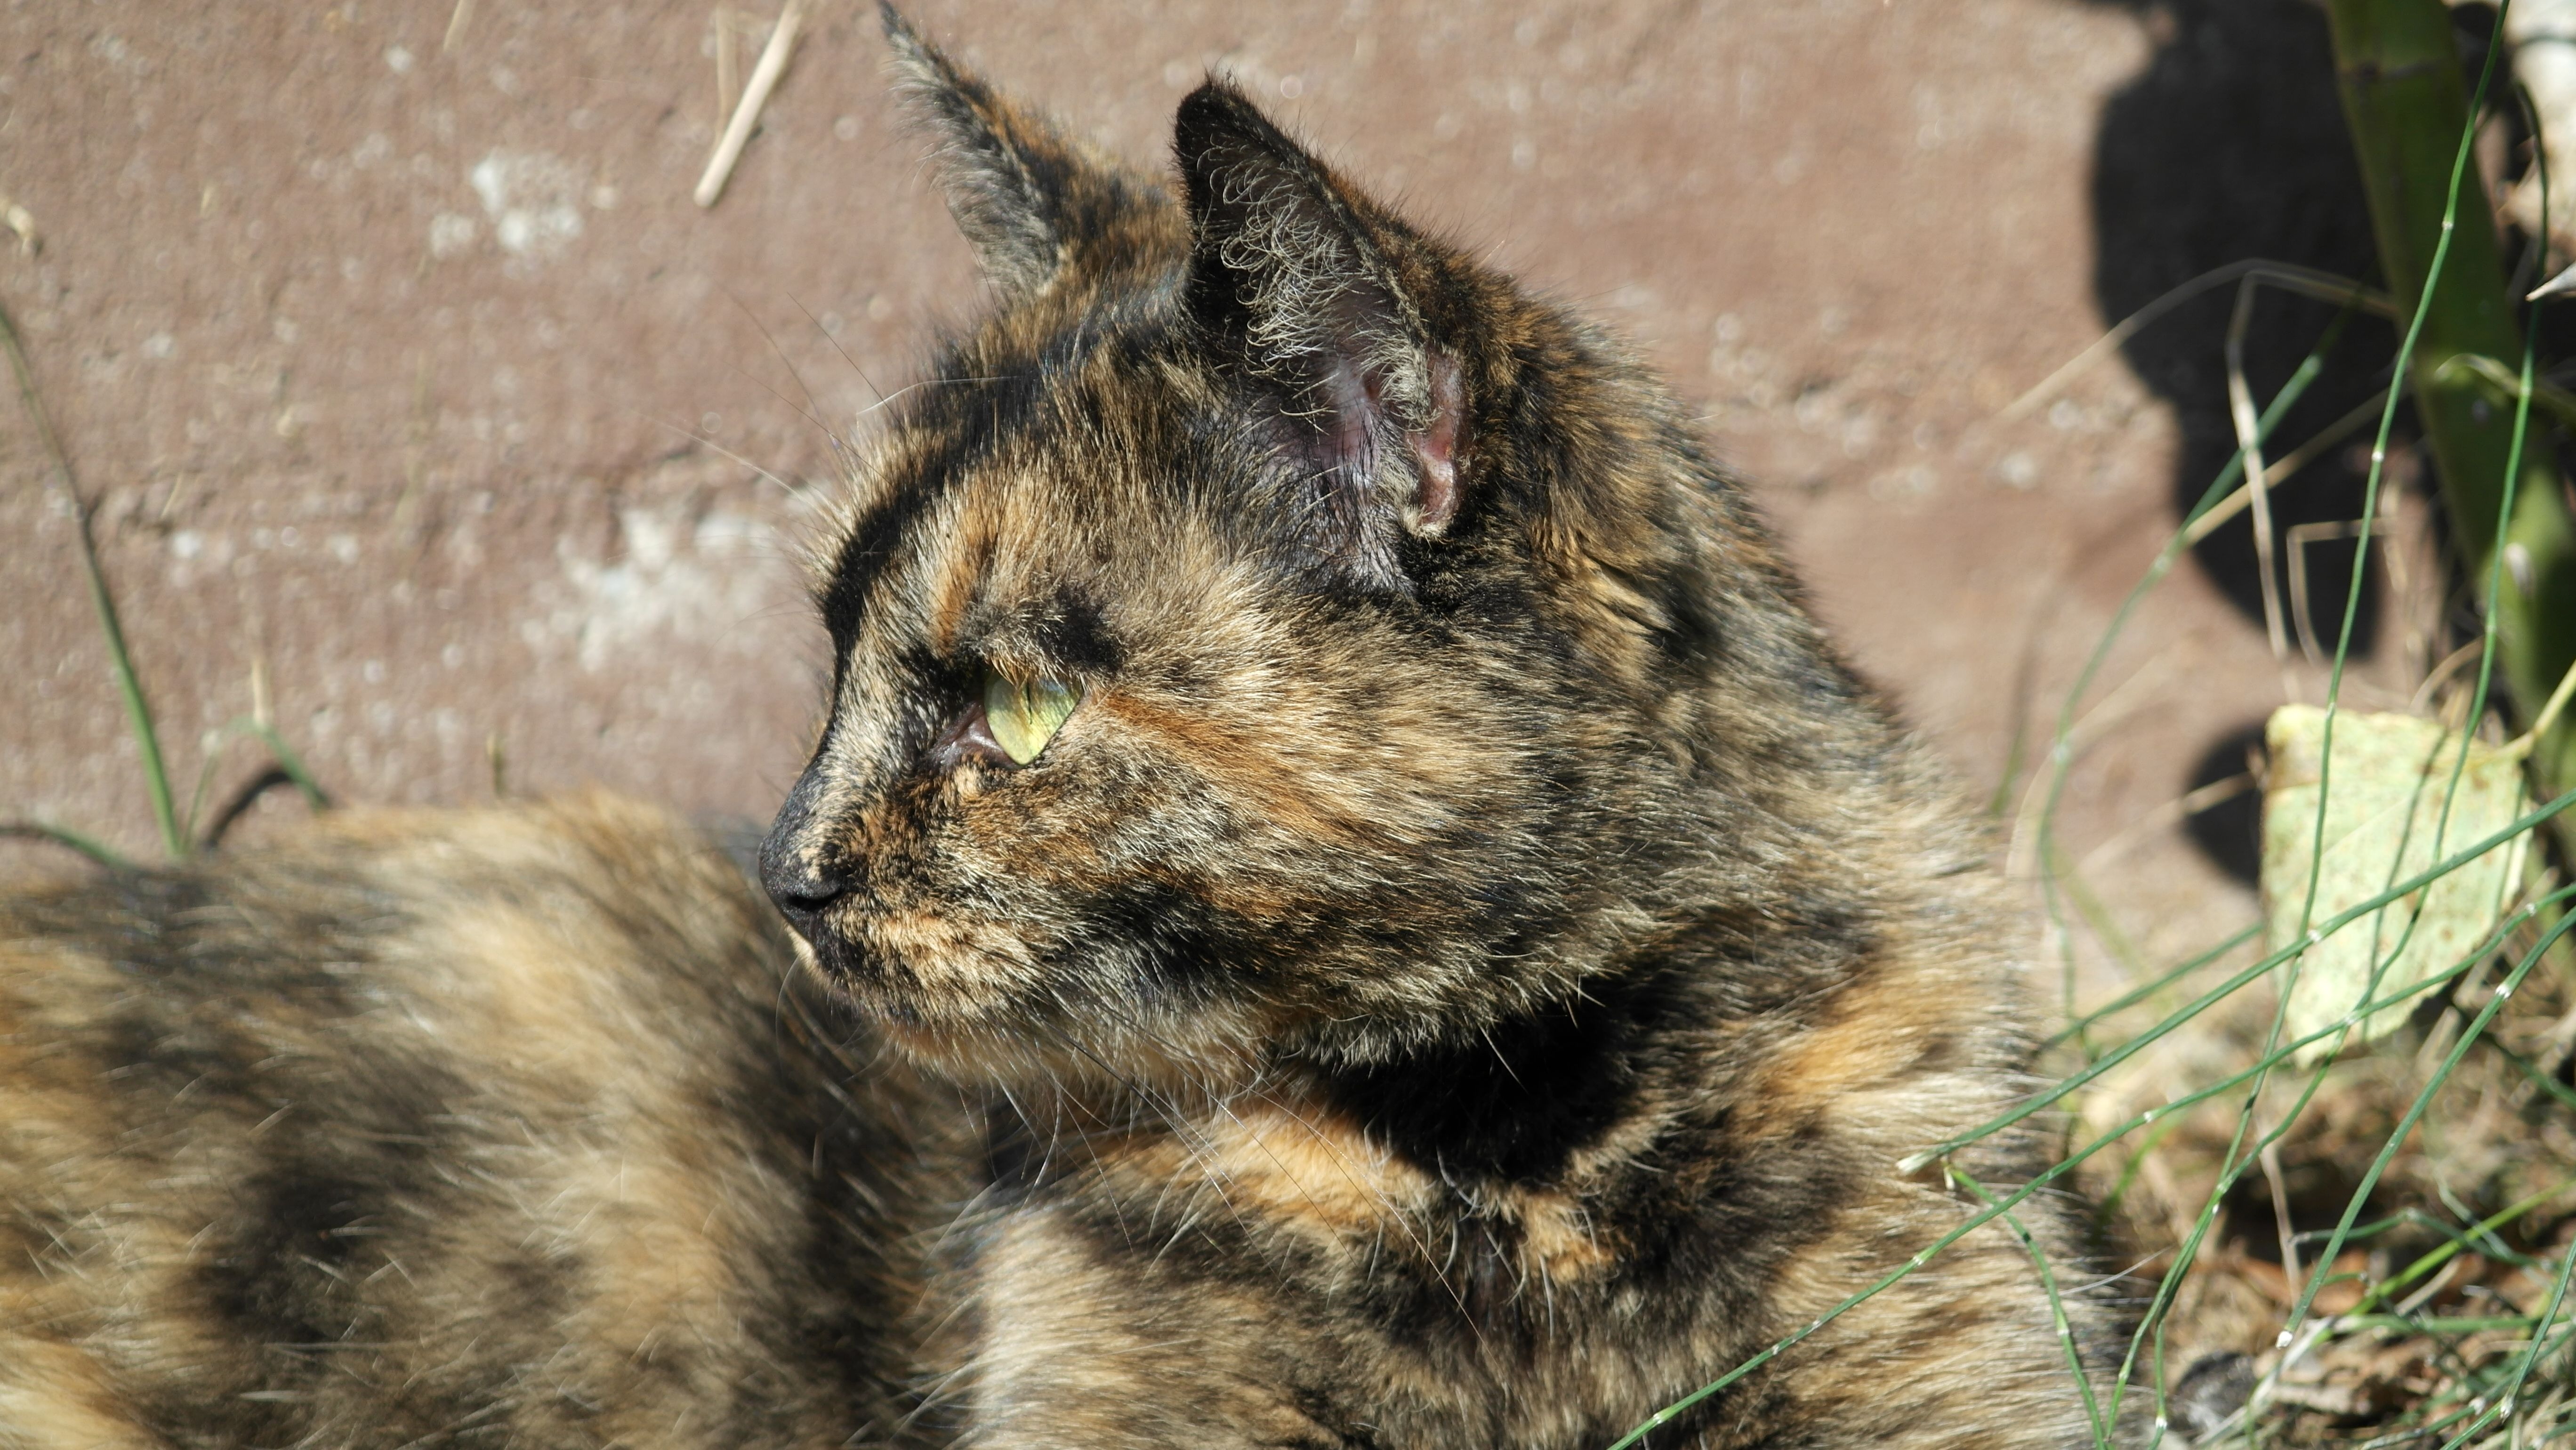
view, animal, profile, wildlife, portrait, relax, cat, mammal, close, fauna, animals, vertebrate, wild cat, dog like mammal, small to medium sized cats